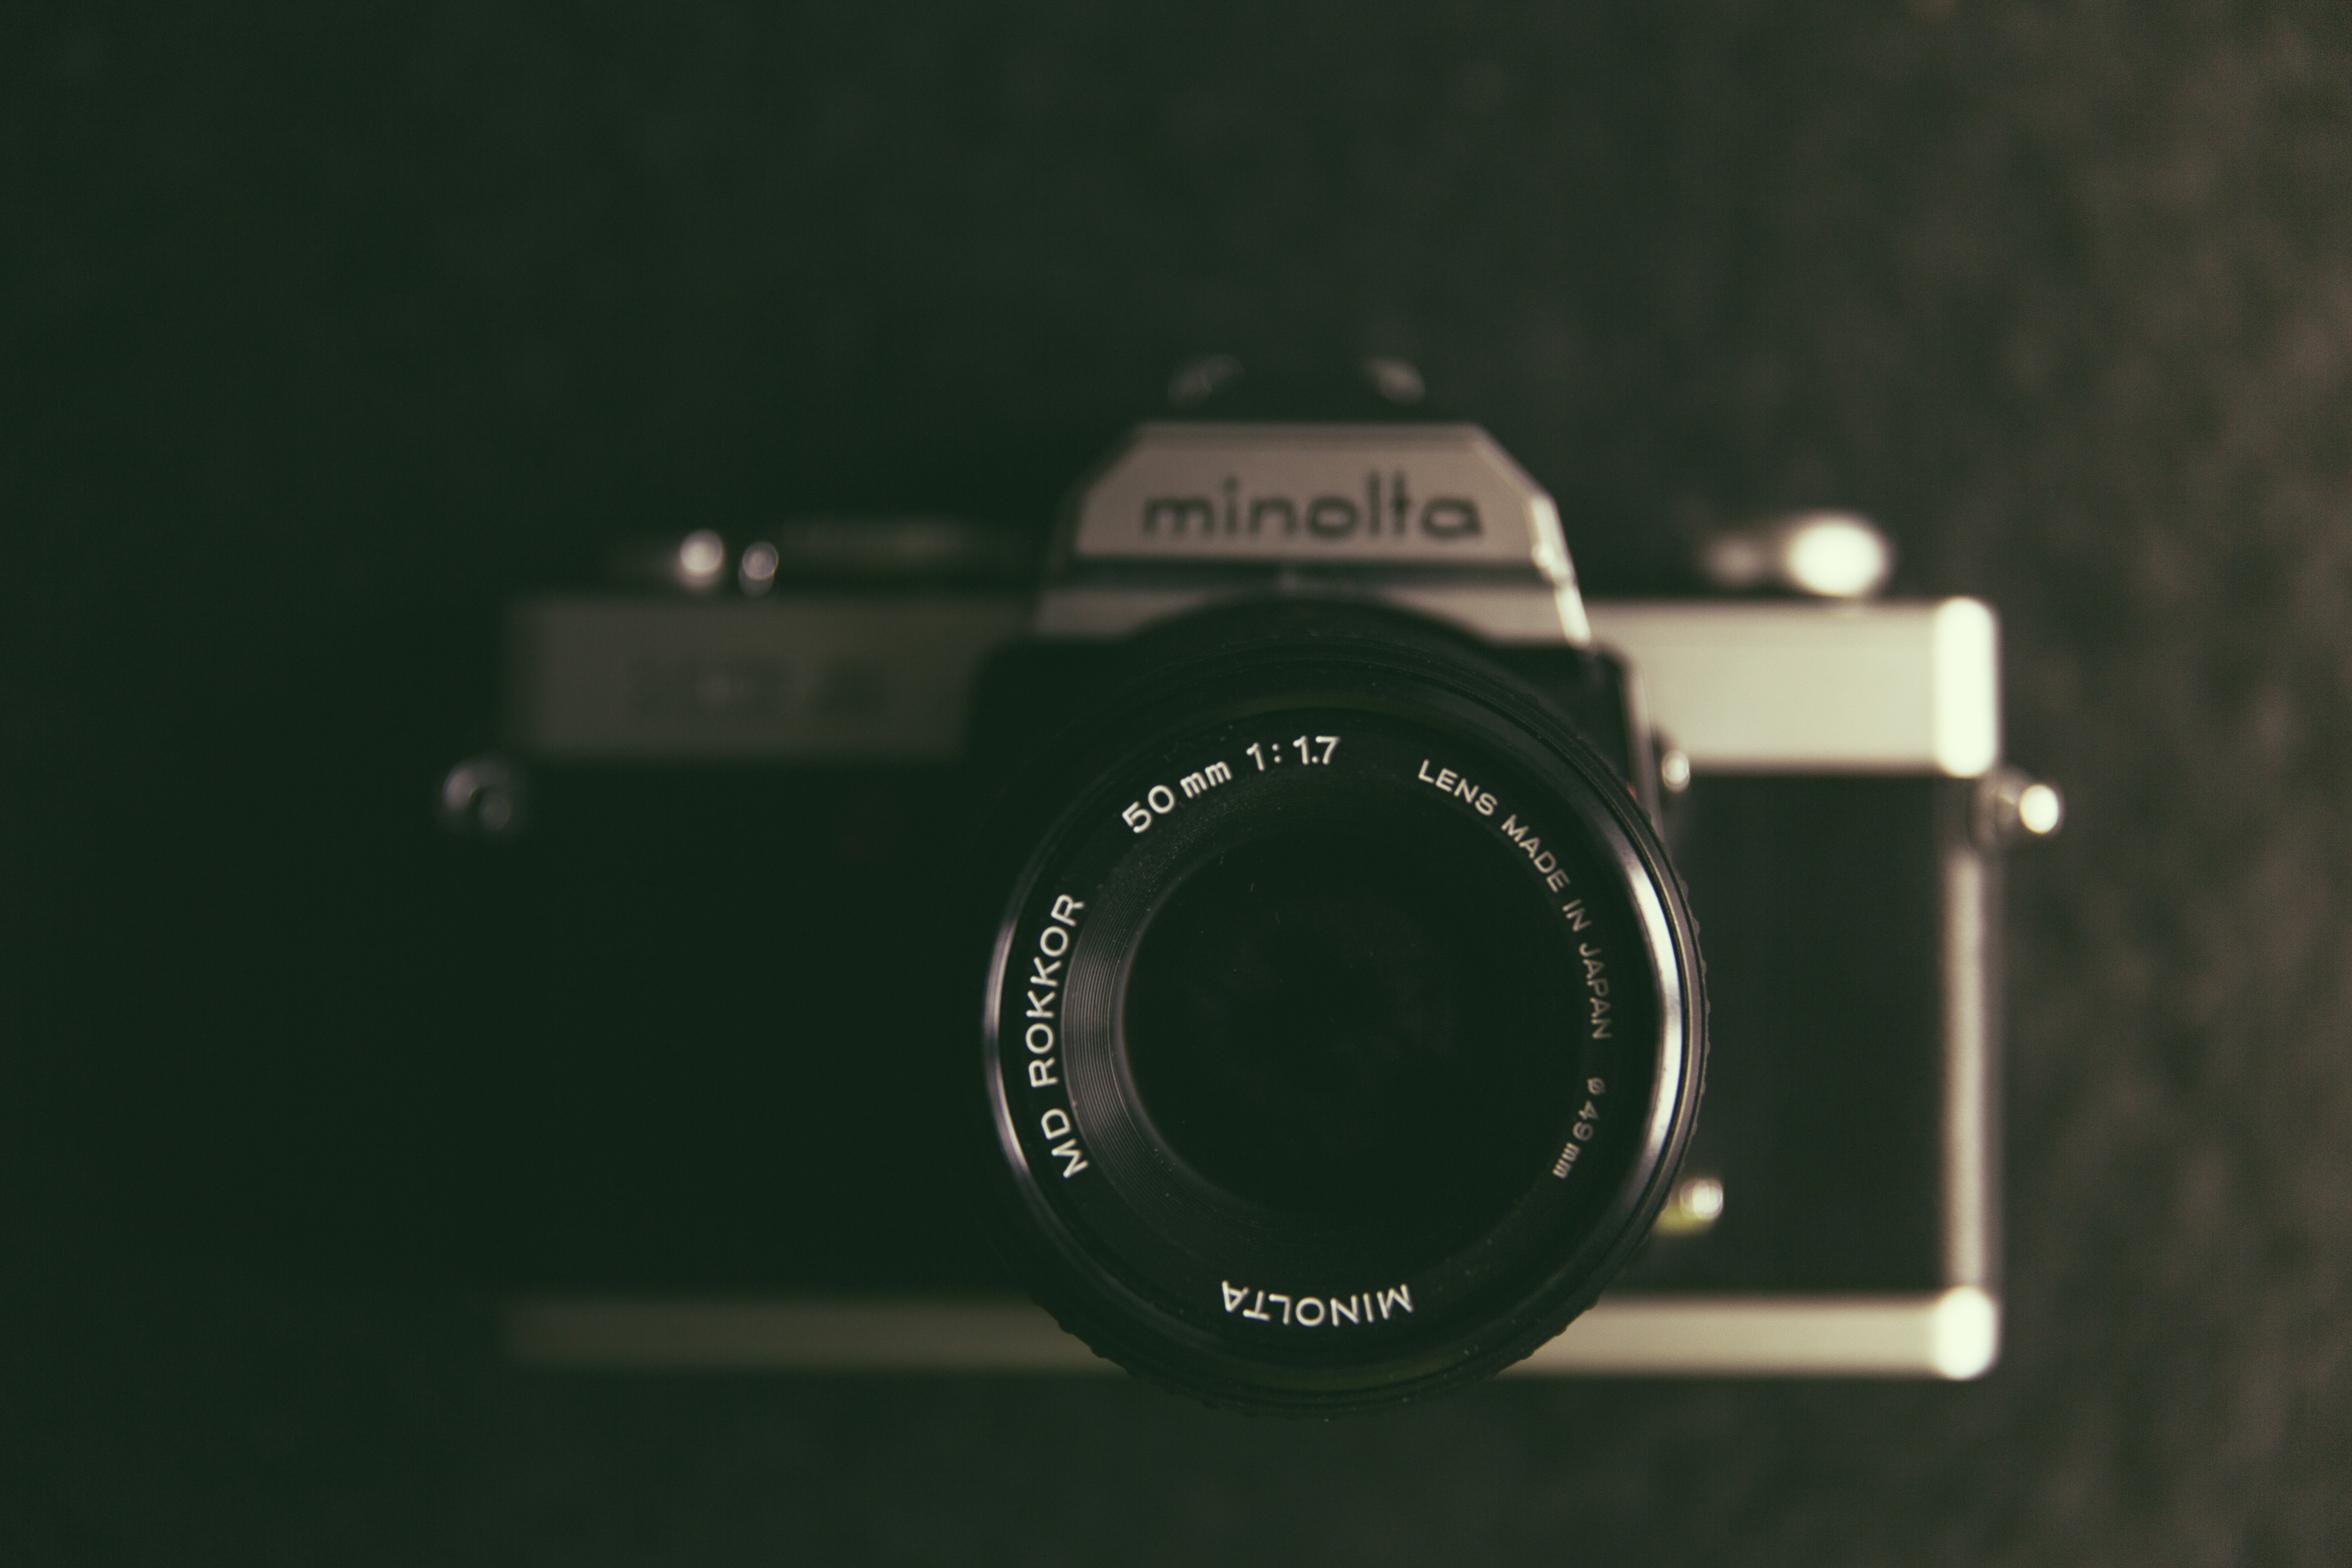
light, white, camera, photography, slr, green, lens, color, macro, darkness, black, close up, reflex camera, digital camera, photograph, image, camera lens, shape, minolta, macro photography, digital slr, single lens reflex camera, cameras optics, mirrorless interchangeable lens camera